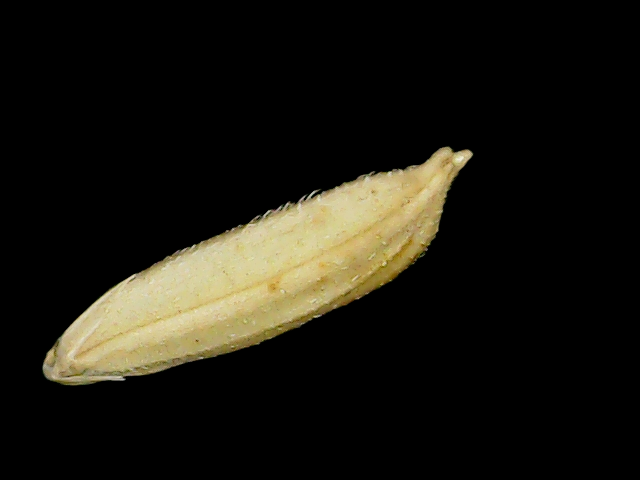
Rice variety: Binadhan11